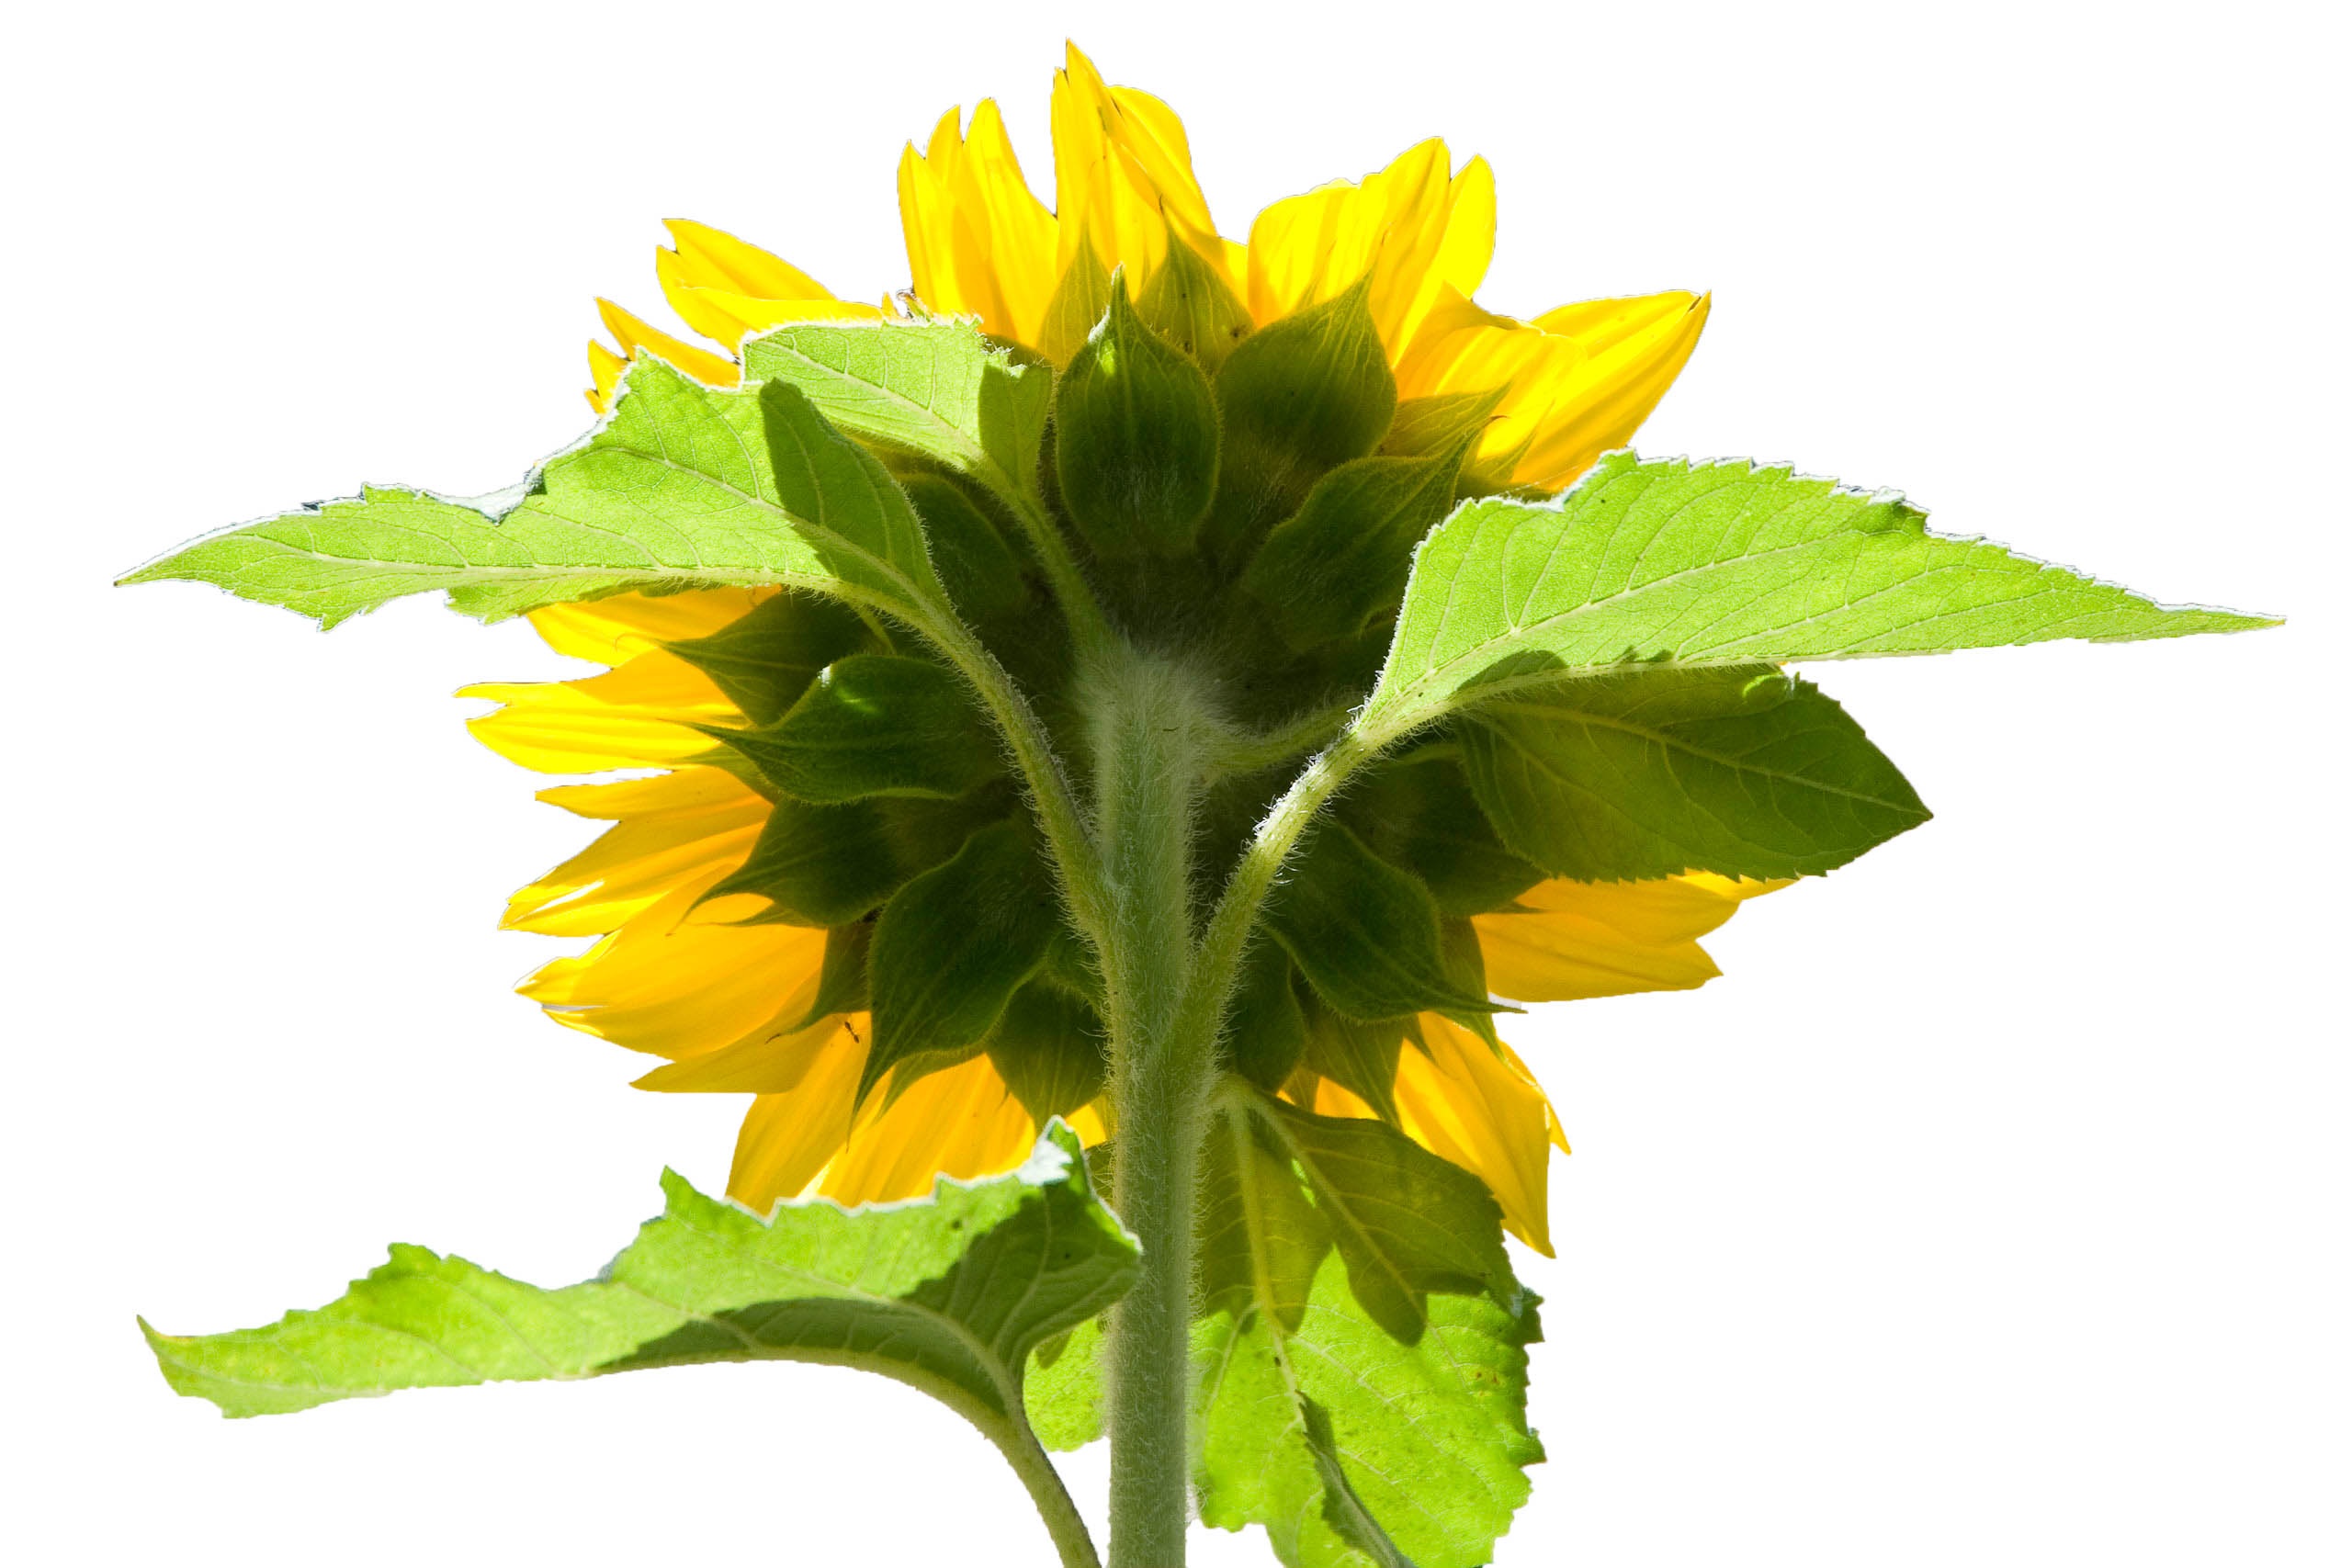
plant, leaf, flower, food, green, herb, produce, vegetable, yellow, behind, sunflower, back, brassica, reverse, flowering plant, daisy family, annual plant, land plant